Treaty of Seville

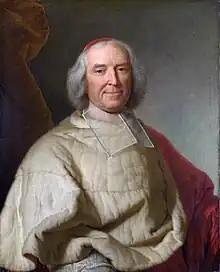
French chief minister Cardinal Fleury; he arranged the Congress of Soissons, which agreed terms signed at Seville

The Treaty of Seville is best understood in the context of a number of European diplomatic issues over the period, one being Elisabeth Farnese's desire for an Italian kingdom for her son. Another was the 1716 Anglo-French Alliance; although both sides grew increasingly suspicious of each other, the succession of George I in 1714 and his concern for Hanover made this more important to Britain than previously. Emperor Charles VI wanted the other Powers to support the 1713 Pragmatic Sanction and thus ensure the succession of his daughter Maria Theresa. Commercial issues included the Austrian-owned Ostend Company, which competed for the East Indies trade with British, French and Dutch merchants, as well as Spanish concerns over British incursions in New Spain.